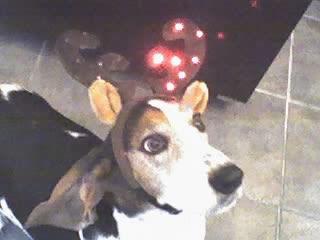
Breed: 241-n000100-basset